Domenichino

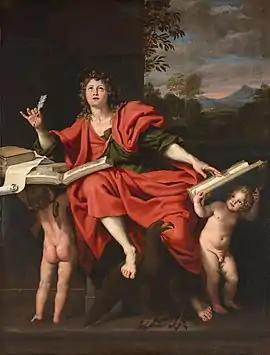
"St John the Evangelist" (–1629)

The "Balance" reflects Domenichino's high standing in the history of European taste— until John Ruskin in the 1840s wrote his devastating attacks on Bolognese Baroque painting in his "Modern Painters". The Carracci and their followers were condemned by Ruskin as being "insincere". For Ruskin, there was no entirely sincere nor any great art from the seventeenth century and all was doubly damned as being "eclectic." Modern scholarship, led by Luigi Serra, John Pope-Hennessy, Evelina Borea and Richard Spear, who in 1982 published the first catalogue raisonné of all of Domenichino's paintings and preparatory drawings, has resurrected the artist from the Victorian graveyard and reestablished his place among the most important and influential painters of seventeenth-century Italy. In 1996 the first major exhibition of his work was held at the Palazzo Venezia in Rome.